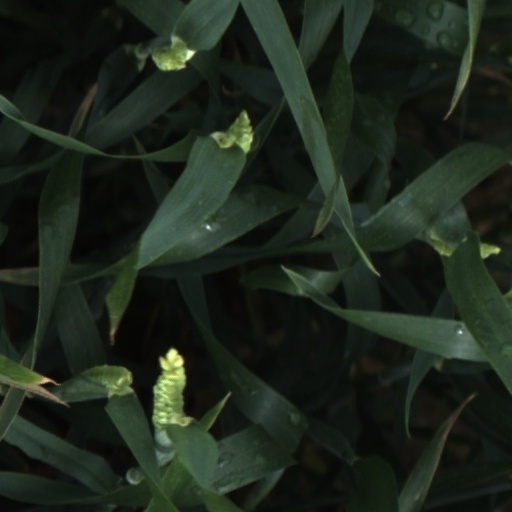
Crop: wheat